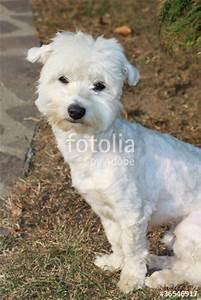
dog